California Powder Works

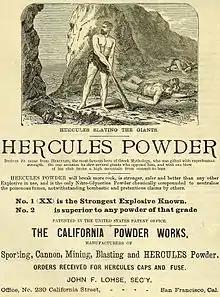
1883 advertisement for Hercules Powder.

Shortly after the invention of dynamite by Alfred Nobel in 1867, the newly-formed Giant Powder Company of San Francisco acquired the exclusive rights to manufacture and sell it in the U.S.